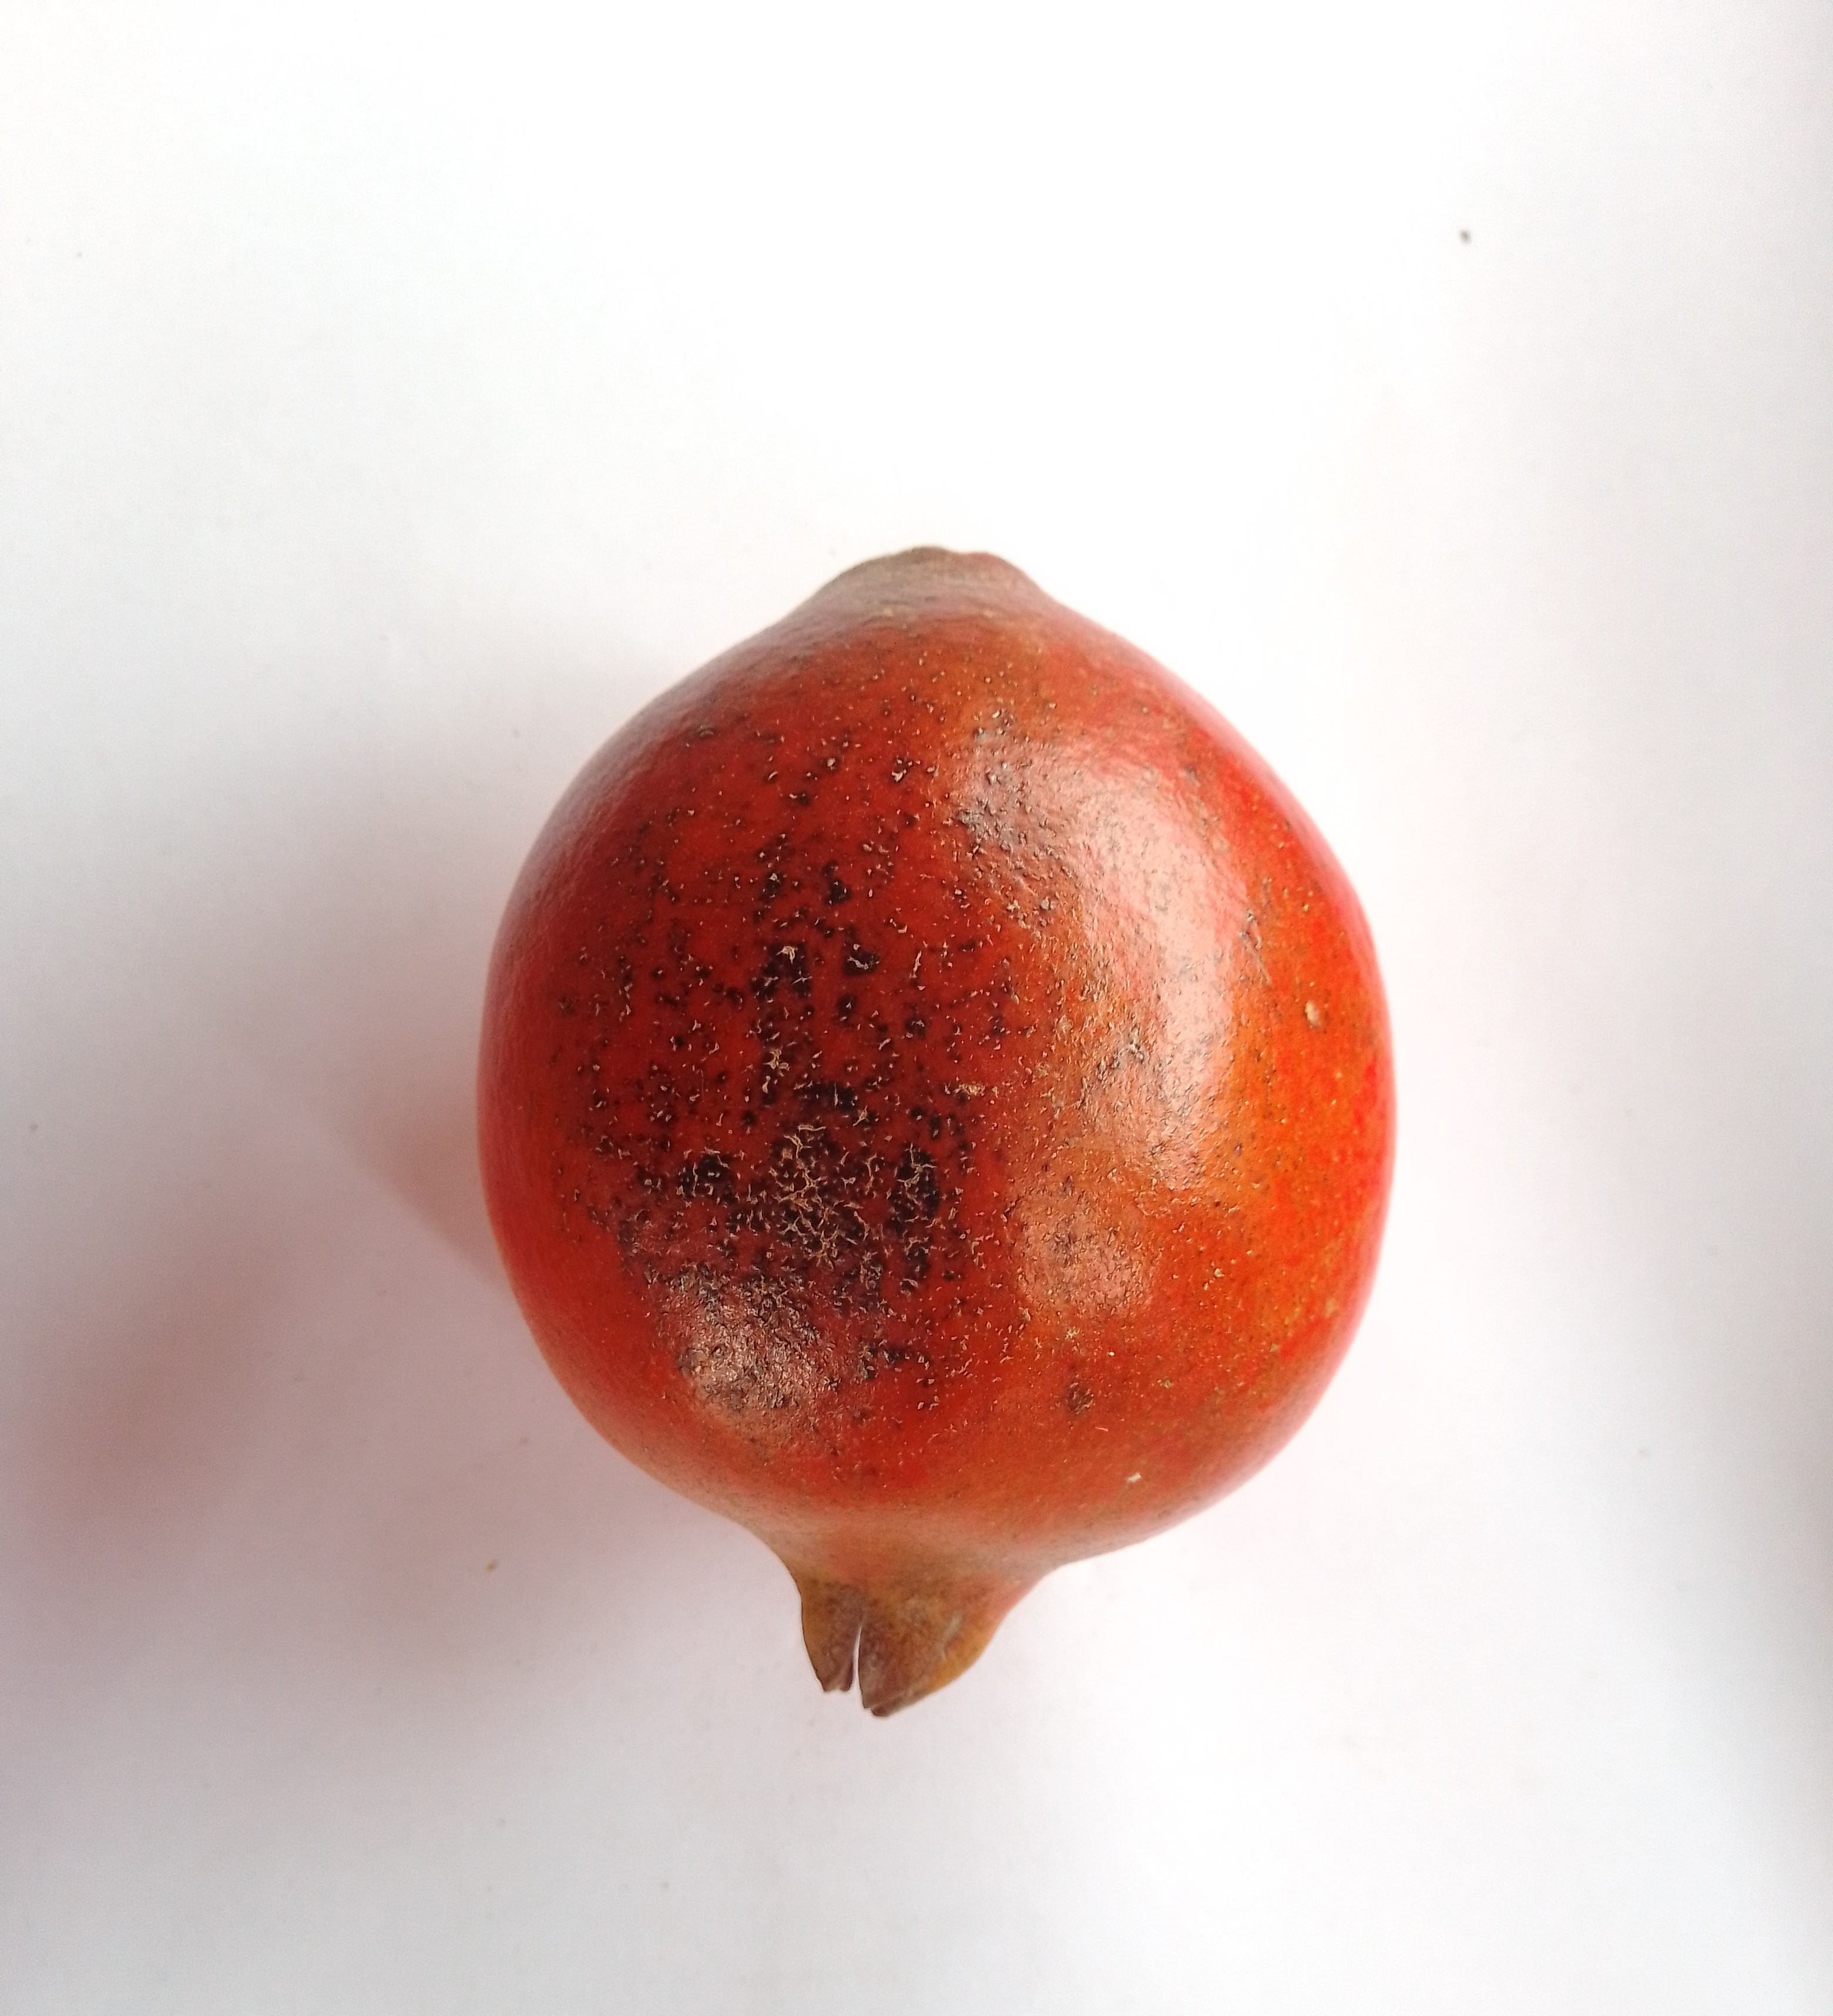
Fruit: pomegranate
Condition: rotten